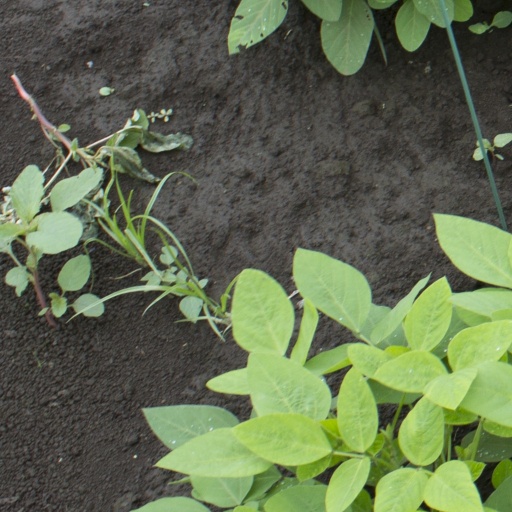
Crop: soybean